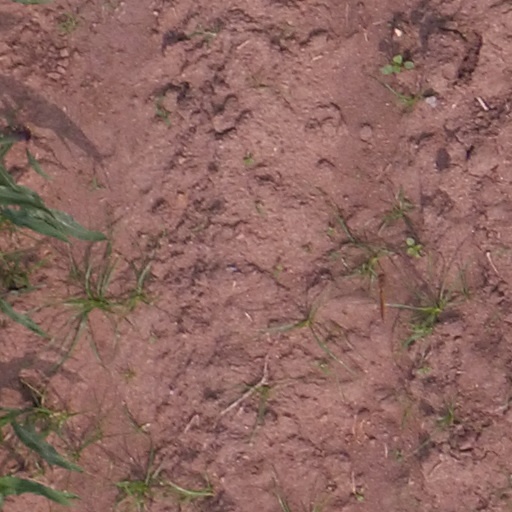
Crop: maize; corn